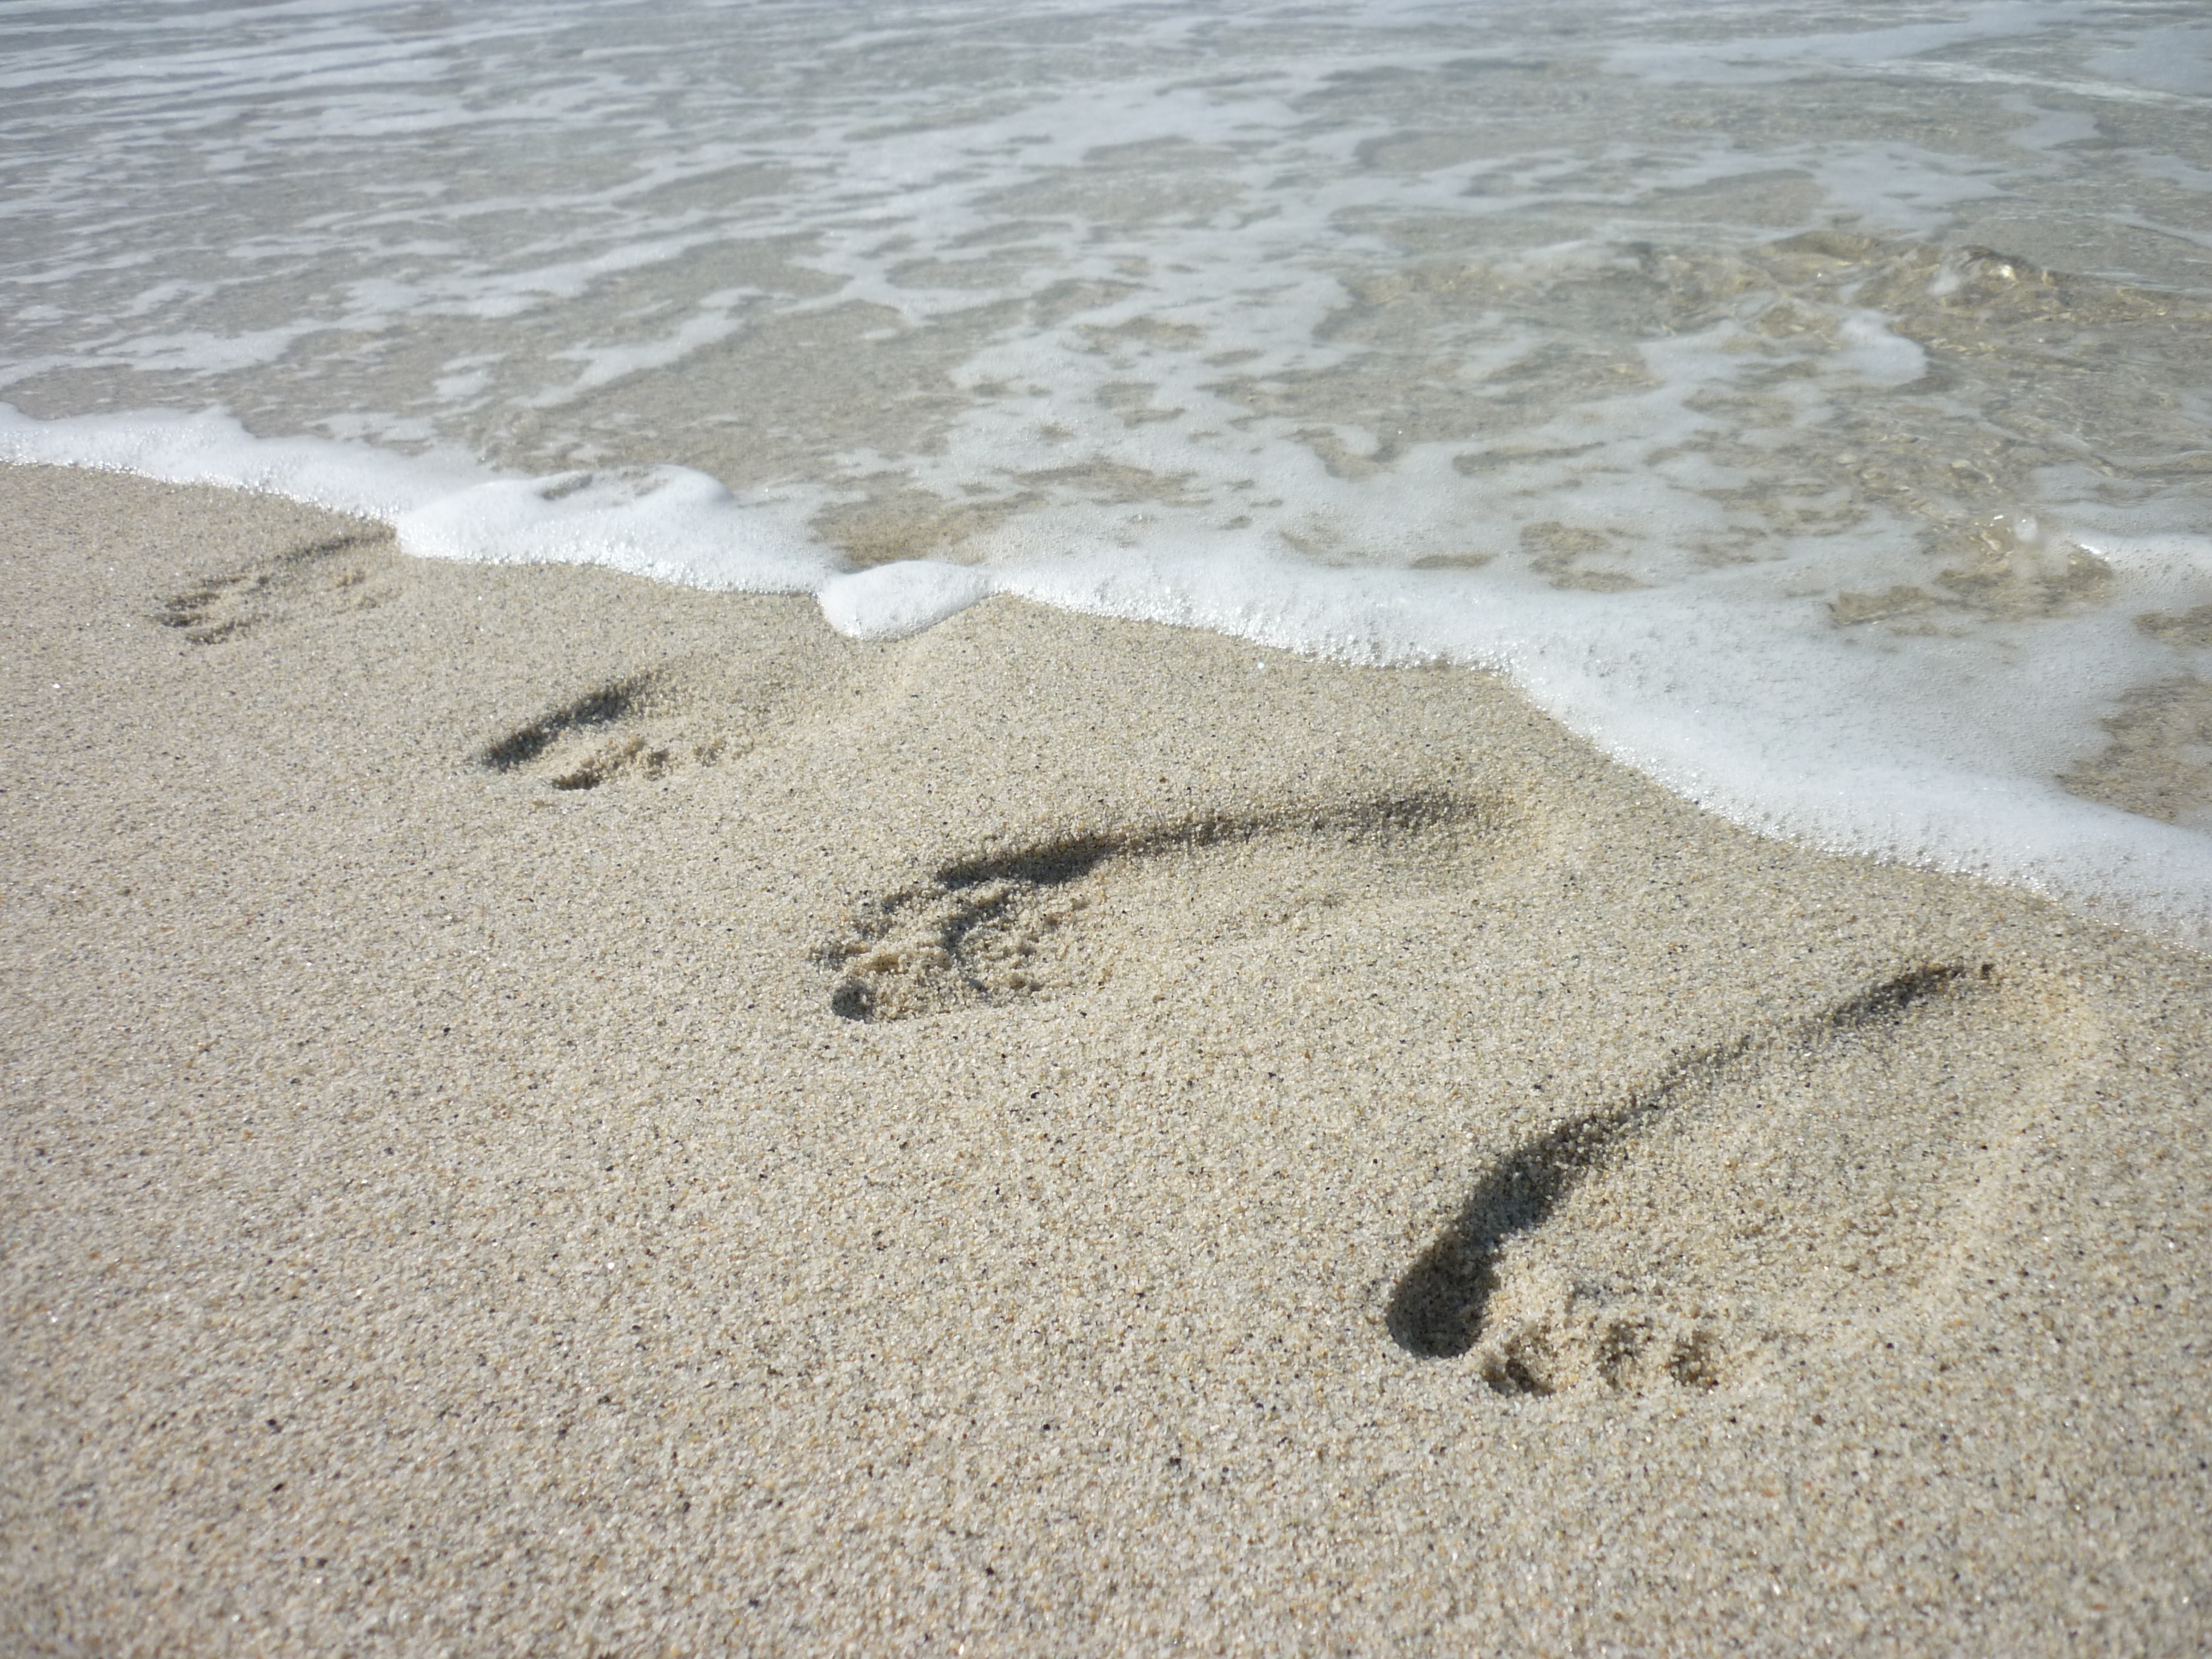
beach, sea, water, sand, rock, shore, wave, footprint, footstep, asphalt, summer, vacation, relax, freedom, tourism, material, footprints, man and woman, wet sand, road surface, mudflat